2019 American League Wild Card Game

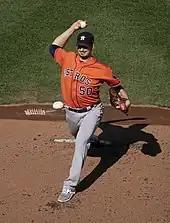
Winning pitcher Charlie Morton, with the 2018 Astros

The Rays took an early lead in the first inning courtesy of a leadoff home run by Yandy Díaz off Oakland starter Sean Manaea. Manaea gave up a single to Matt Duffy to begin the second inning, and Avisaíl García promptly homered to extend Tampa Bay's lead to 3–0. When Manaea gave up another home run to Díaz in the third inning, he was lifted in favor of Yusmeiro Petit. The Athletics scored their lone run of the game in the bottom of the third, when a throwing error by Mike Brosseau allowed Marcus Semien to reach third base and Ramón Laureano drove him in with a sacrifice fly. However, Tommy Pham's fifth inning home run off Petit again gave the Rays a four-run lead. Charlie Morton was relieved after the bottom of the fifth by Diego Castillo, Nick Anderson, and Emilio Pagán, who combined for four scoreless innings to seal the victory for Tampa Bay. For Oakland, it was their 30th straight year without a title.